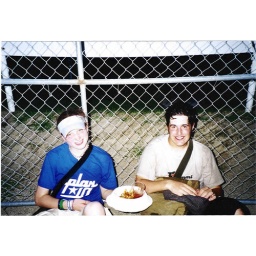
fries in a dog bowl looking thing